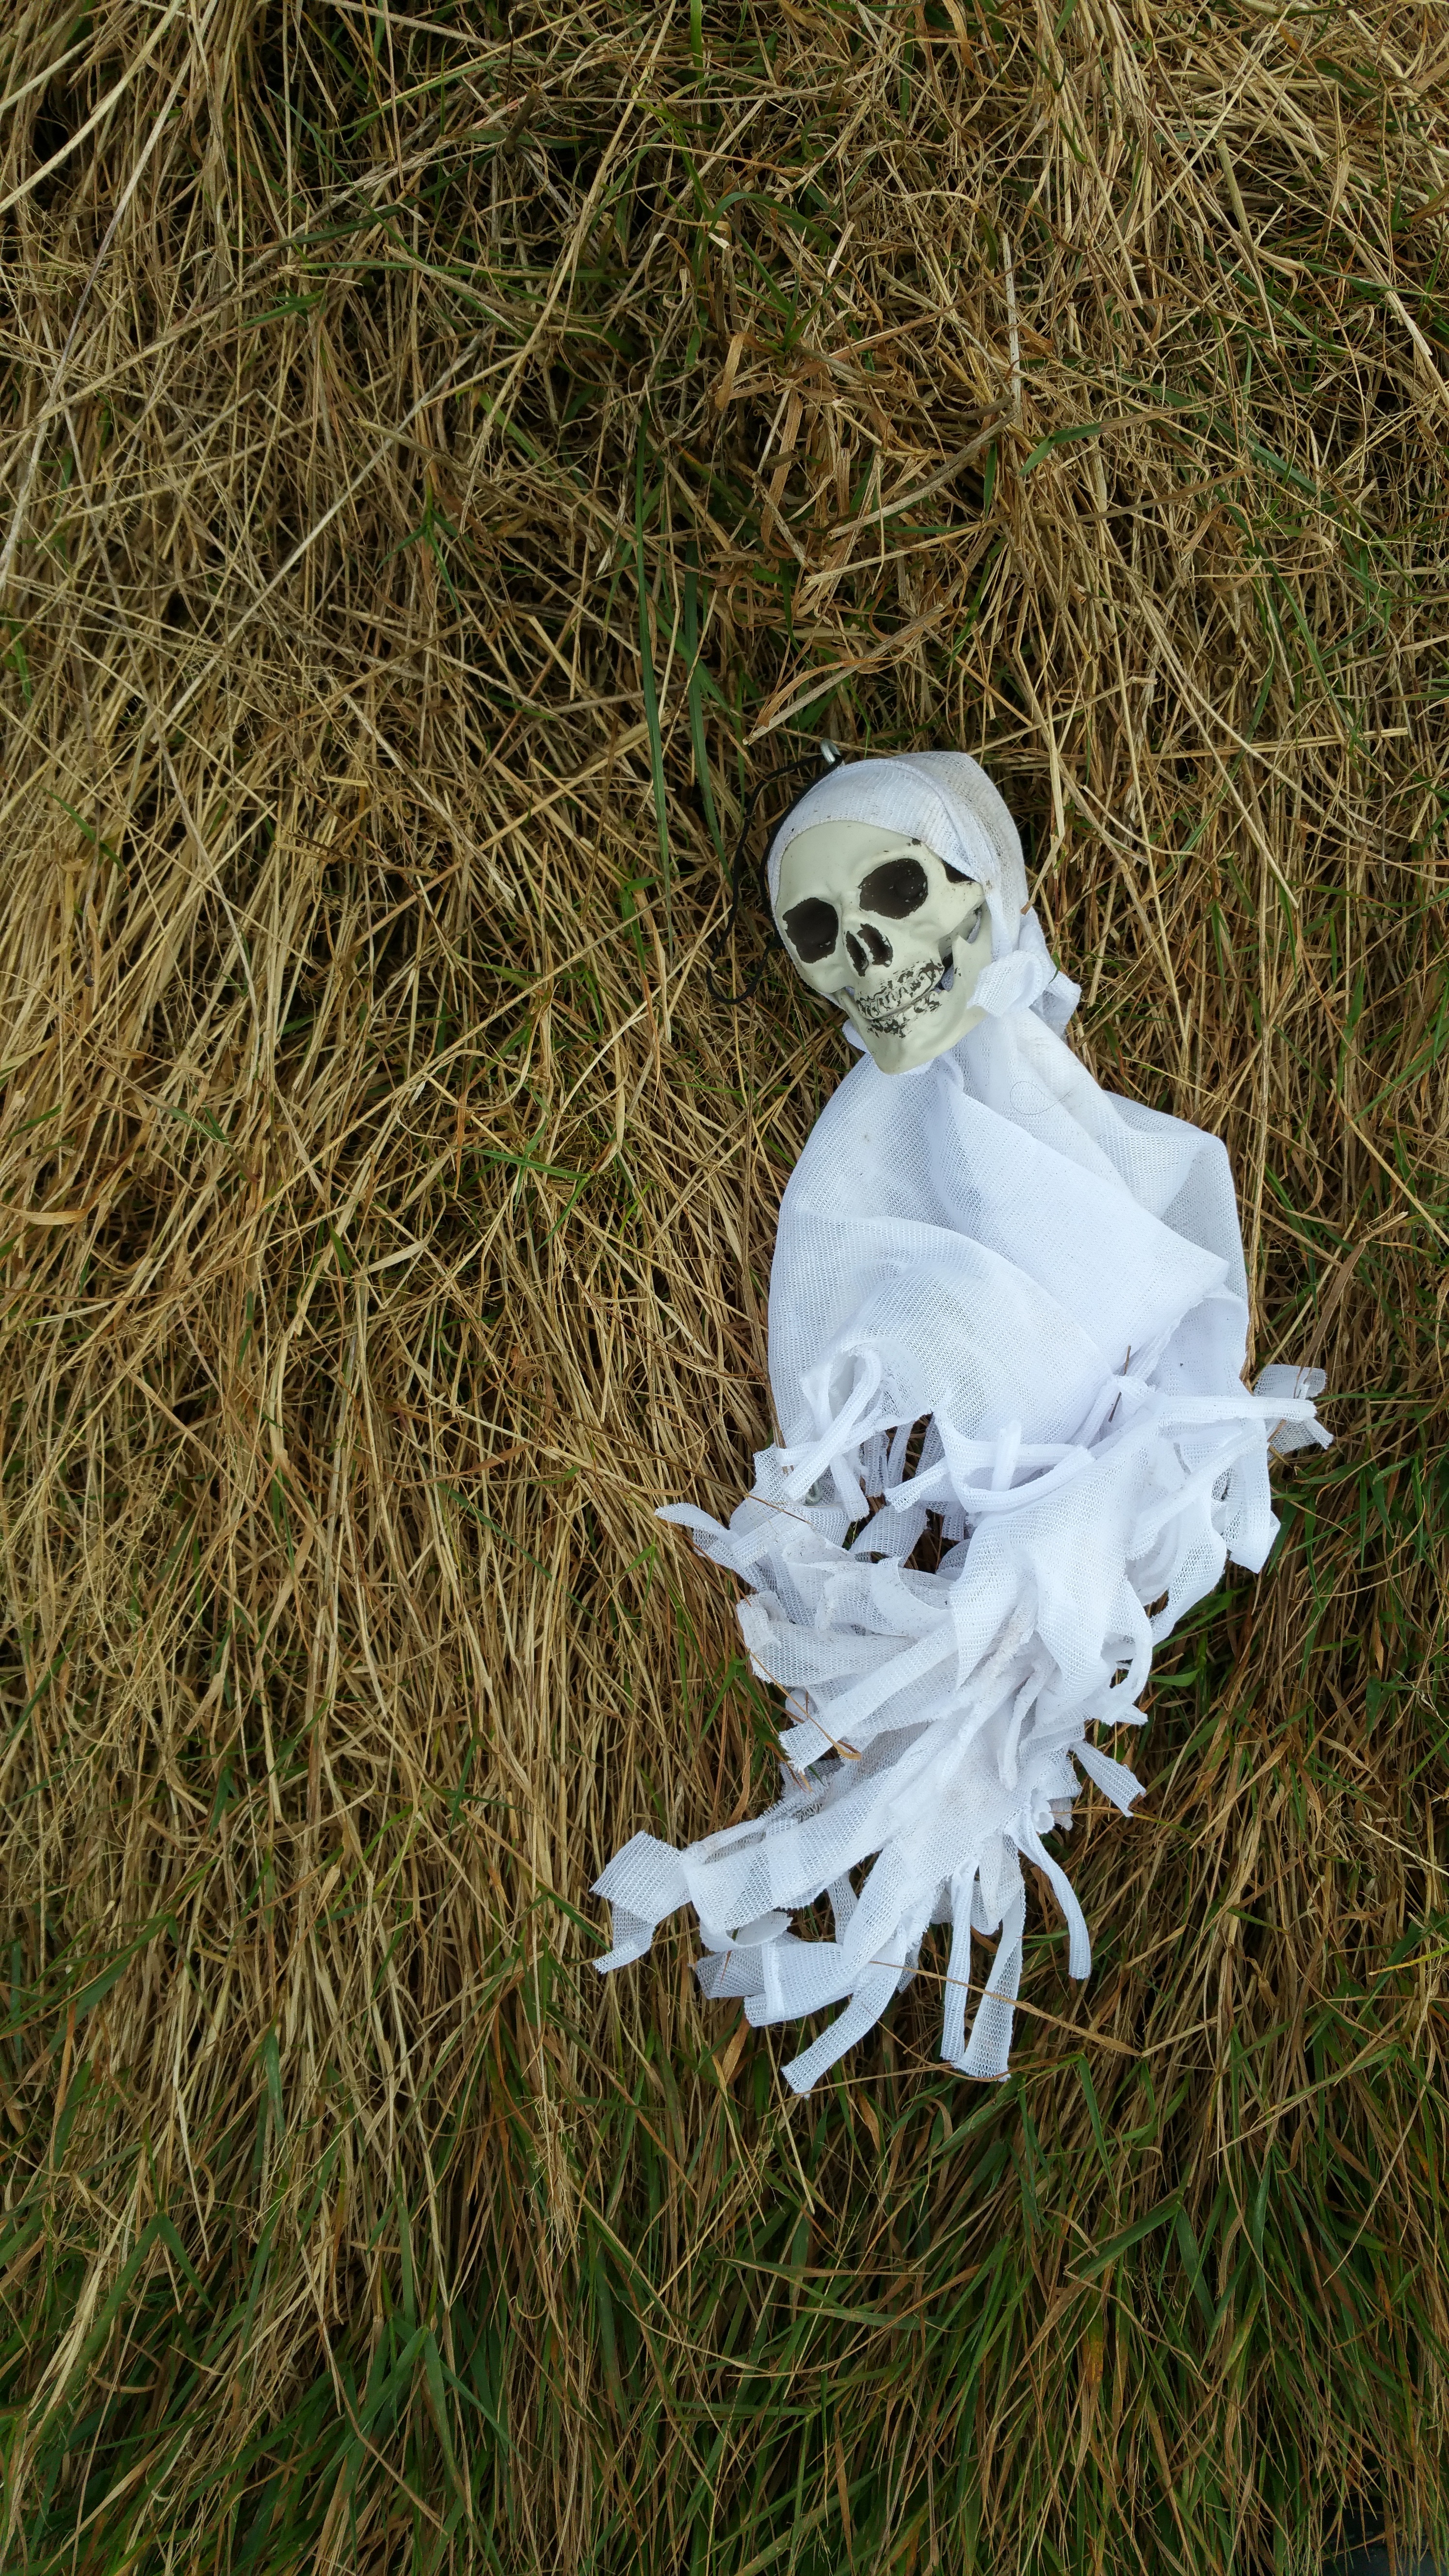
grass, white, hay, flower, statue, halloween, death, skull, sculpture, spirit, decore